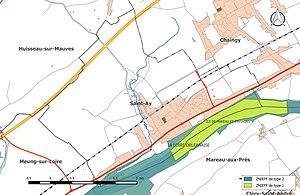
Carte des Zones naturelles d'intérêt écologique faunistique et Floristique (ZNIEFF) de la commune de fr:Saint-Ay.
Saint-Ay est une commune française située dans le département du Loiret en région Centre-Val de Loire.